Describe the emotion expressed in this image:  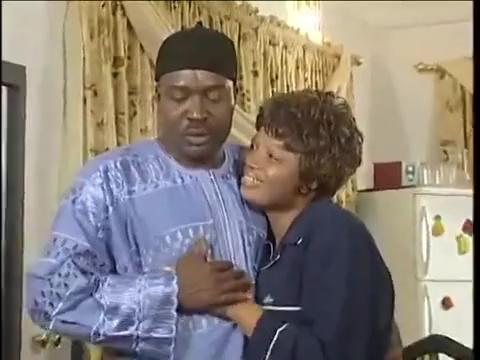
This person displays Fear, valence and arousal with high intensity.